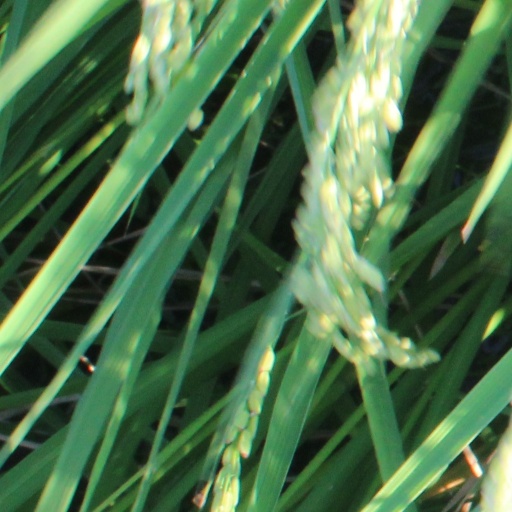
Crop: rice